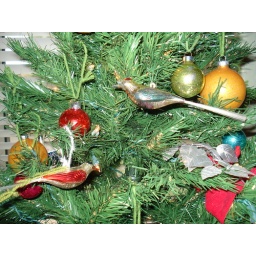
The Christmas tree in my mother's bedroom